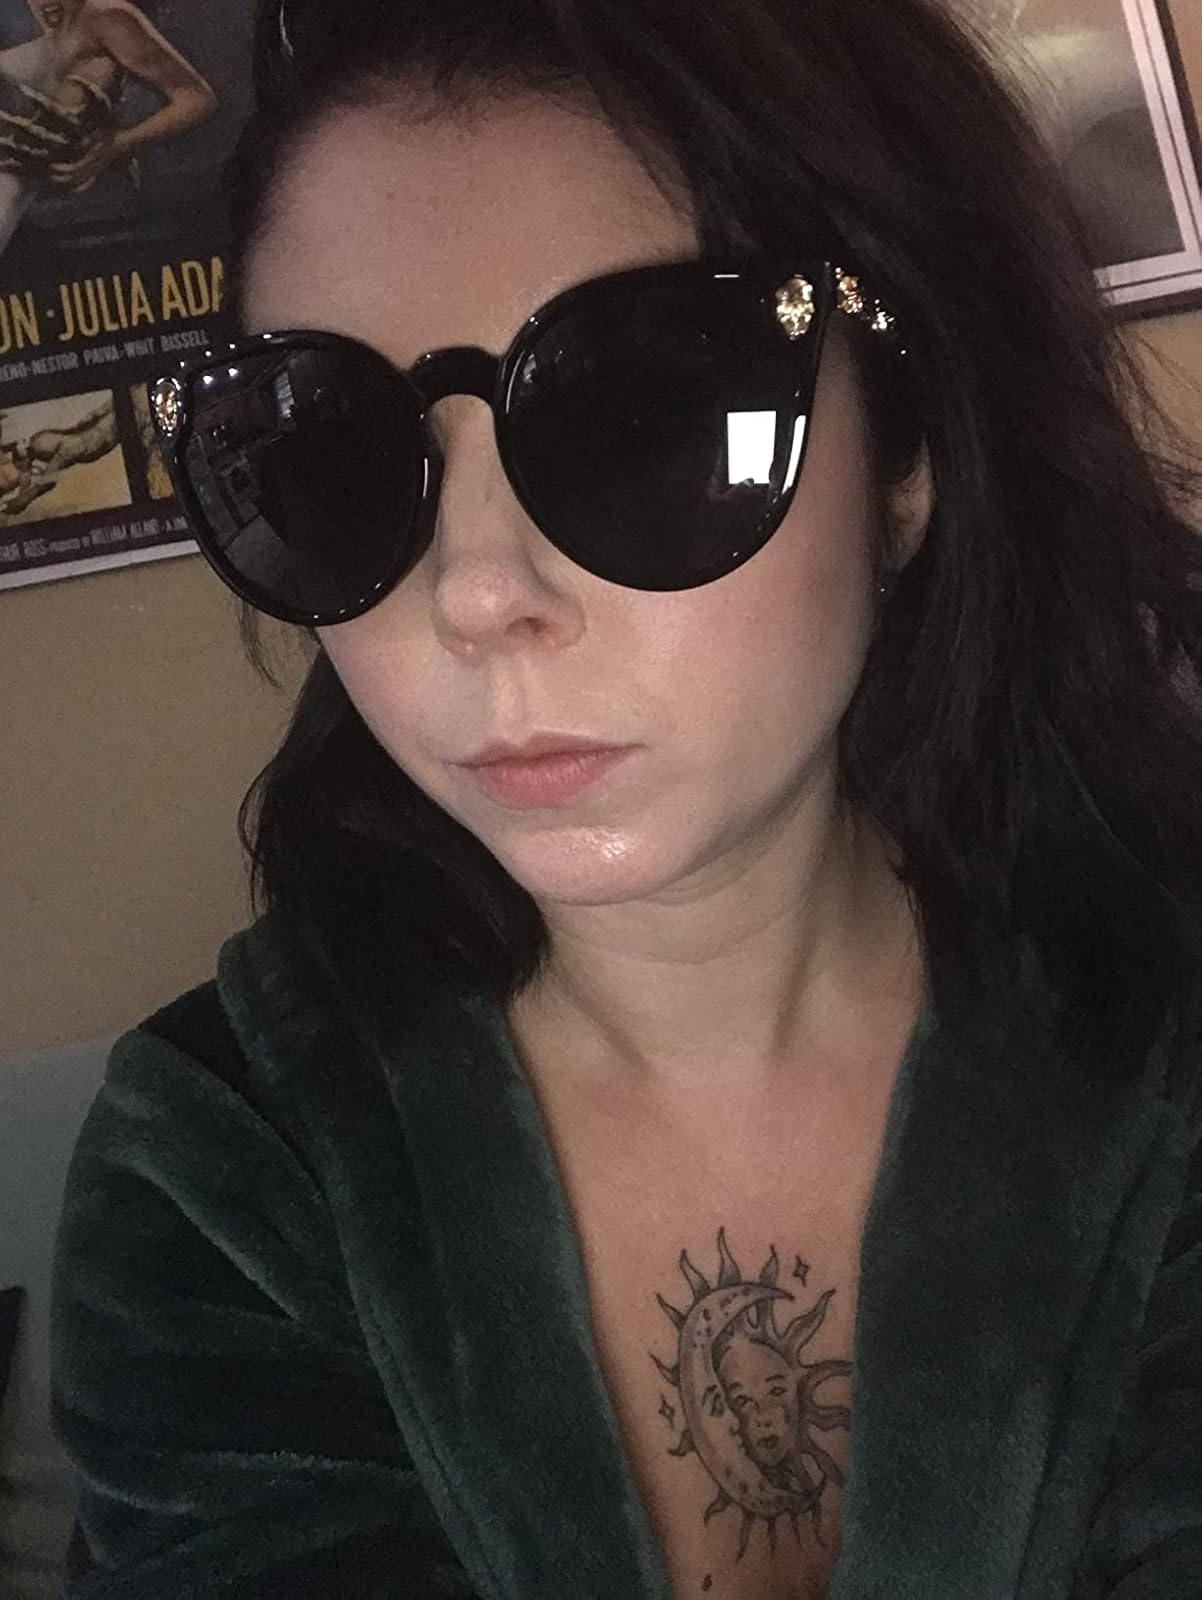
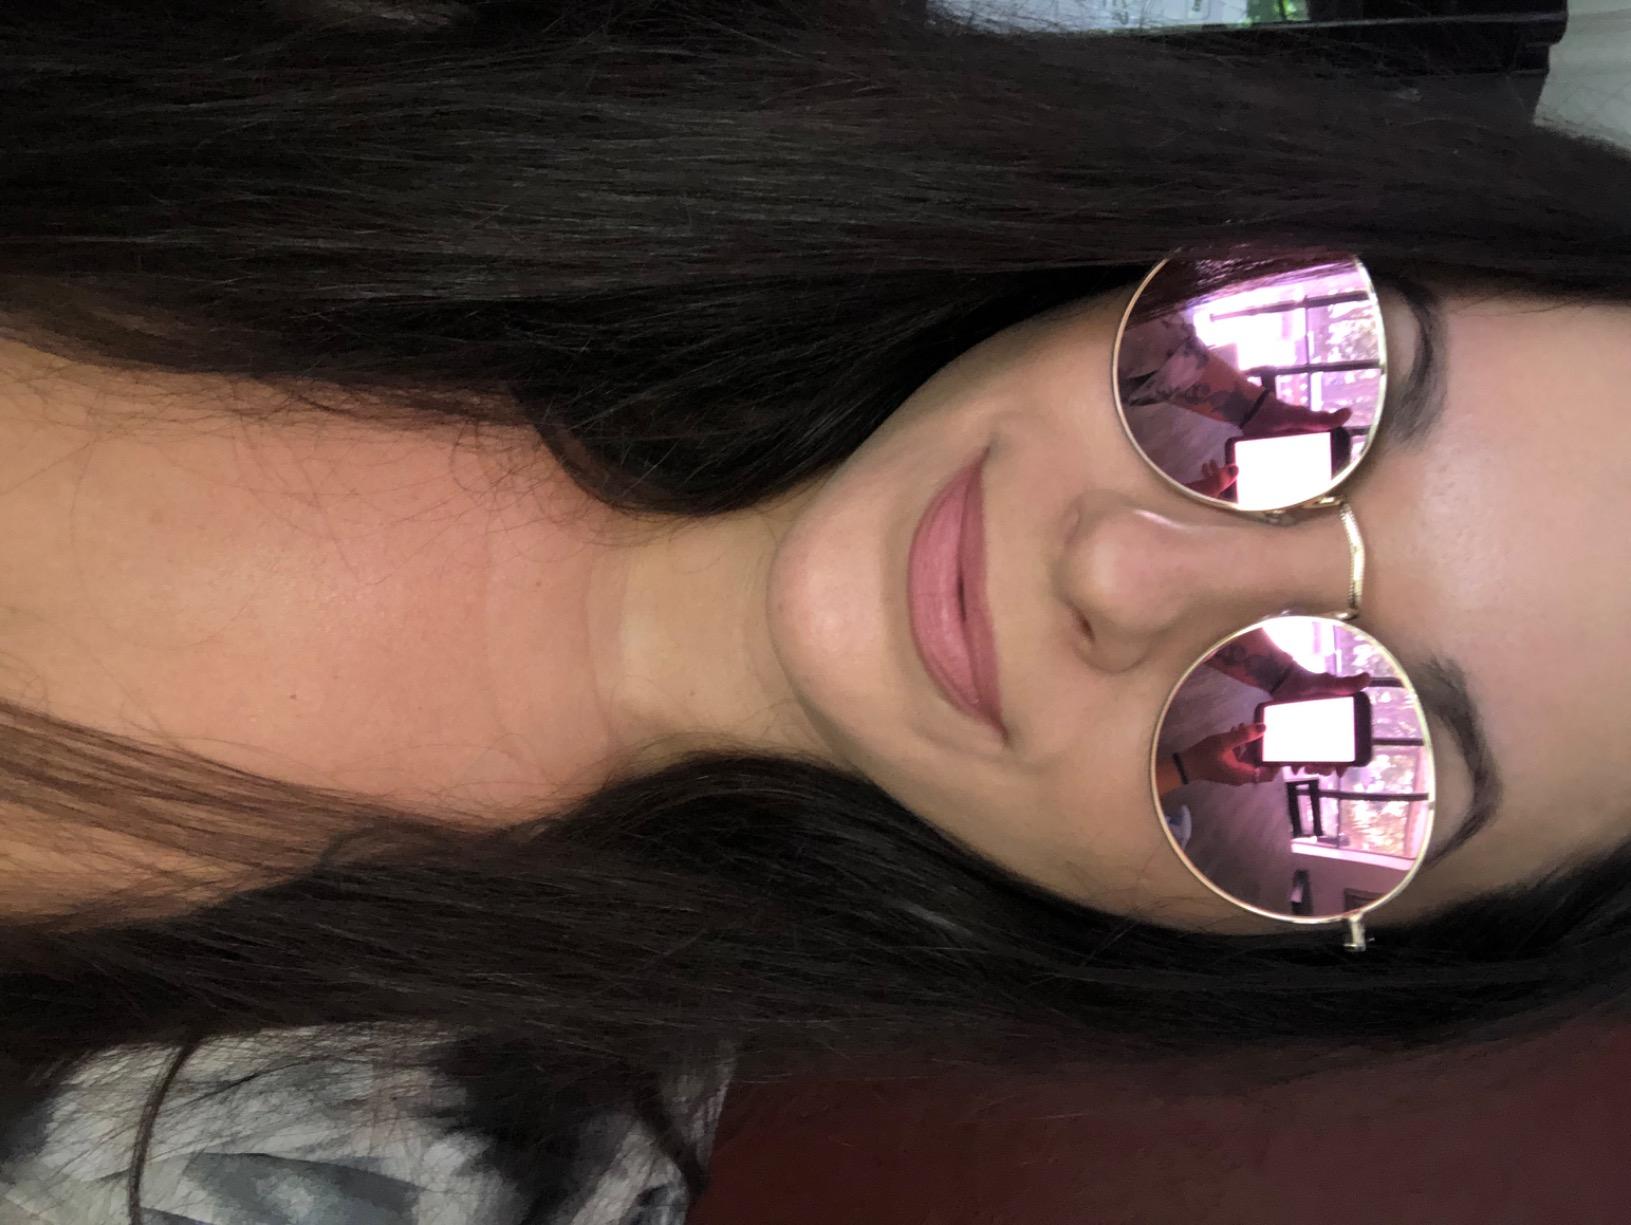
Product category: accessories_sunglasses
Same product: no